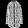
Label: Coat